Mary Harvey

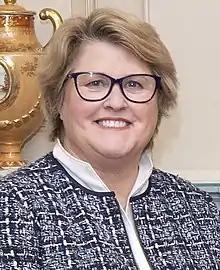
Harvey at the White House in 2022

Mary Virginia Harvey (born June 4, 1965) is an American retired soccer goalkeeper. She was the starting goalie for 1991 U.S. Women's National Team which won the inaugural 1991 FIFA Women's World Cup; and a member of the 1996 Olympic Gold Medal team. Harvey retired from international competition in 1996 following the Atlanta Olympics.